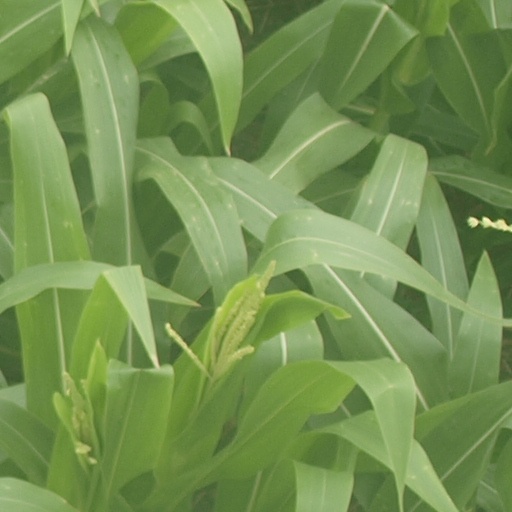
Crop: maize; corn